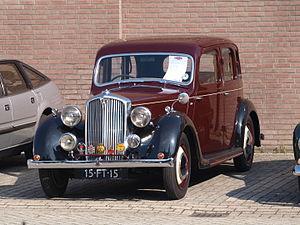
La Rover 10/25 était une petite voiture fabriquée par l'ancien constructeur anglais Rover à partir de la mi 1927. Rover augmenta l'alésage de la 9/20hp de 3 mm et renomma le modèle 10/25 pour indiquer que la puissance fiscale du moteur augmente de 10 % pour 25 % de puissance supplémentaire en sortie. L'arbre d'entraînement est également couvert. La Rover 9/20 restait à disposition dans les salles d'exposition. Elle était fabriquée à Tyseley, un quartier de la ville de Birmingham.